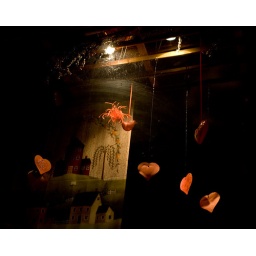
The window of Red Canoe, a book store over on Harford Road.